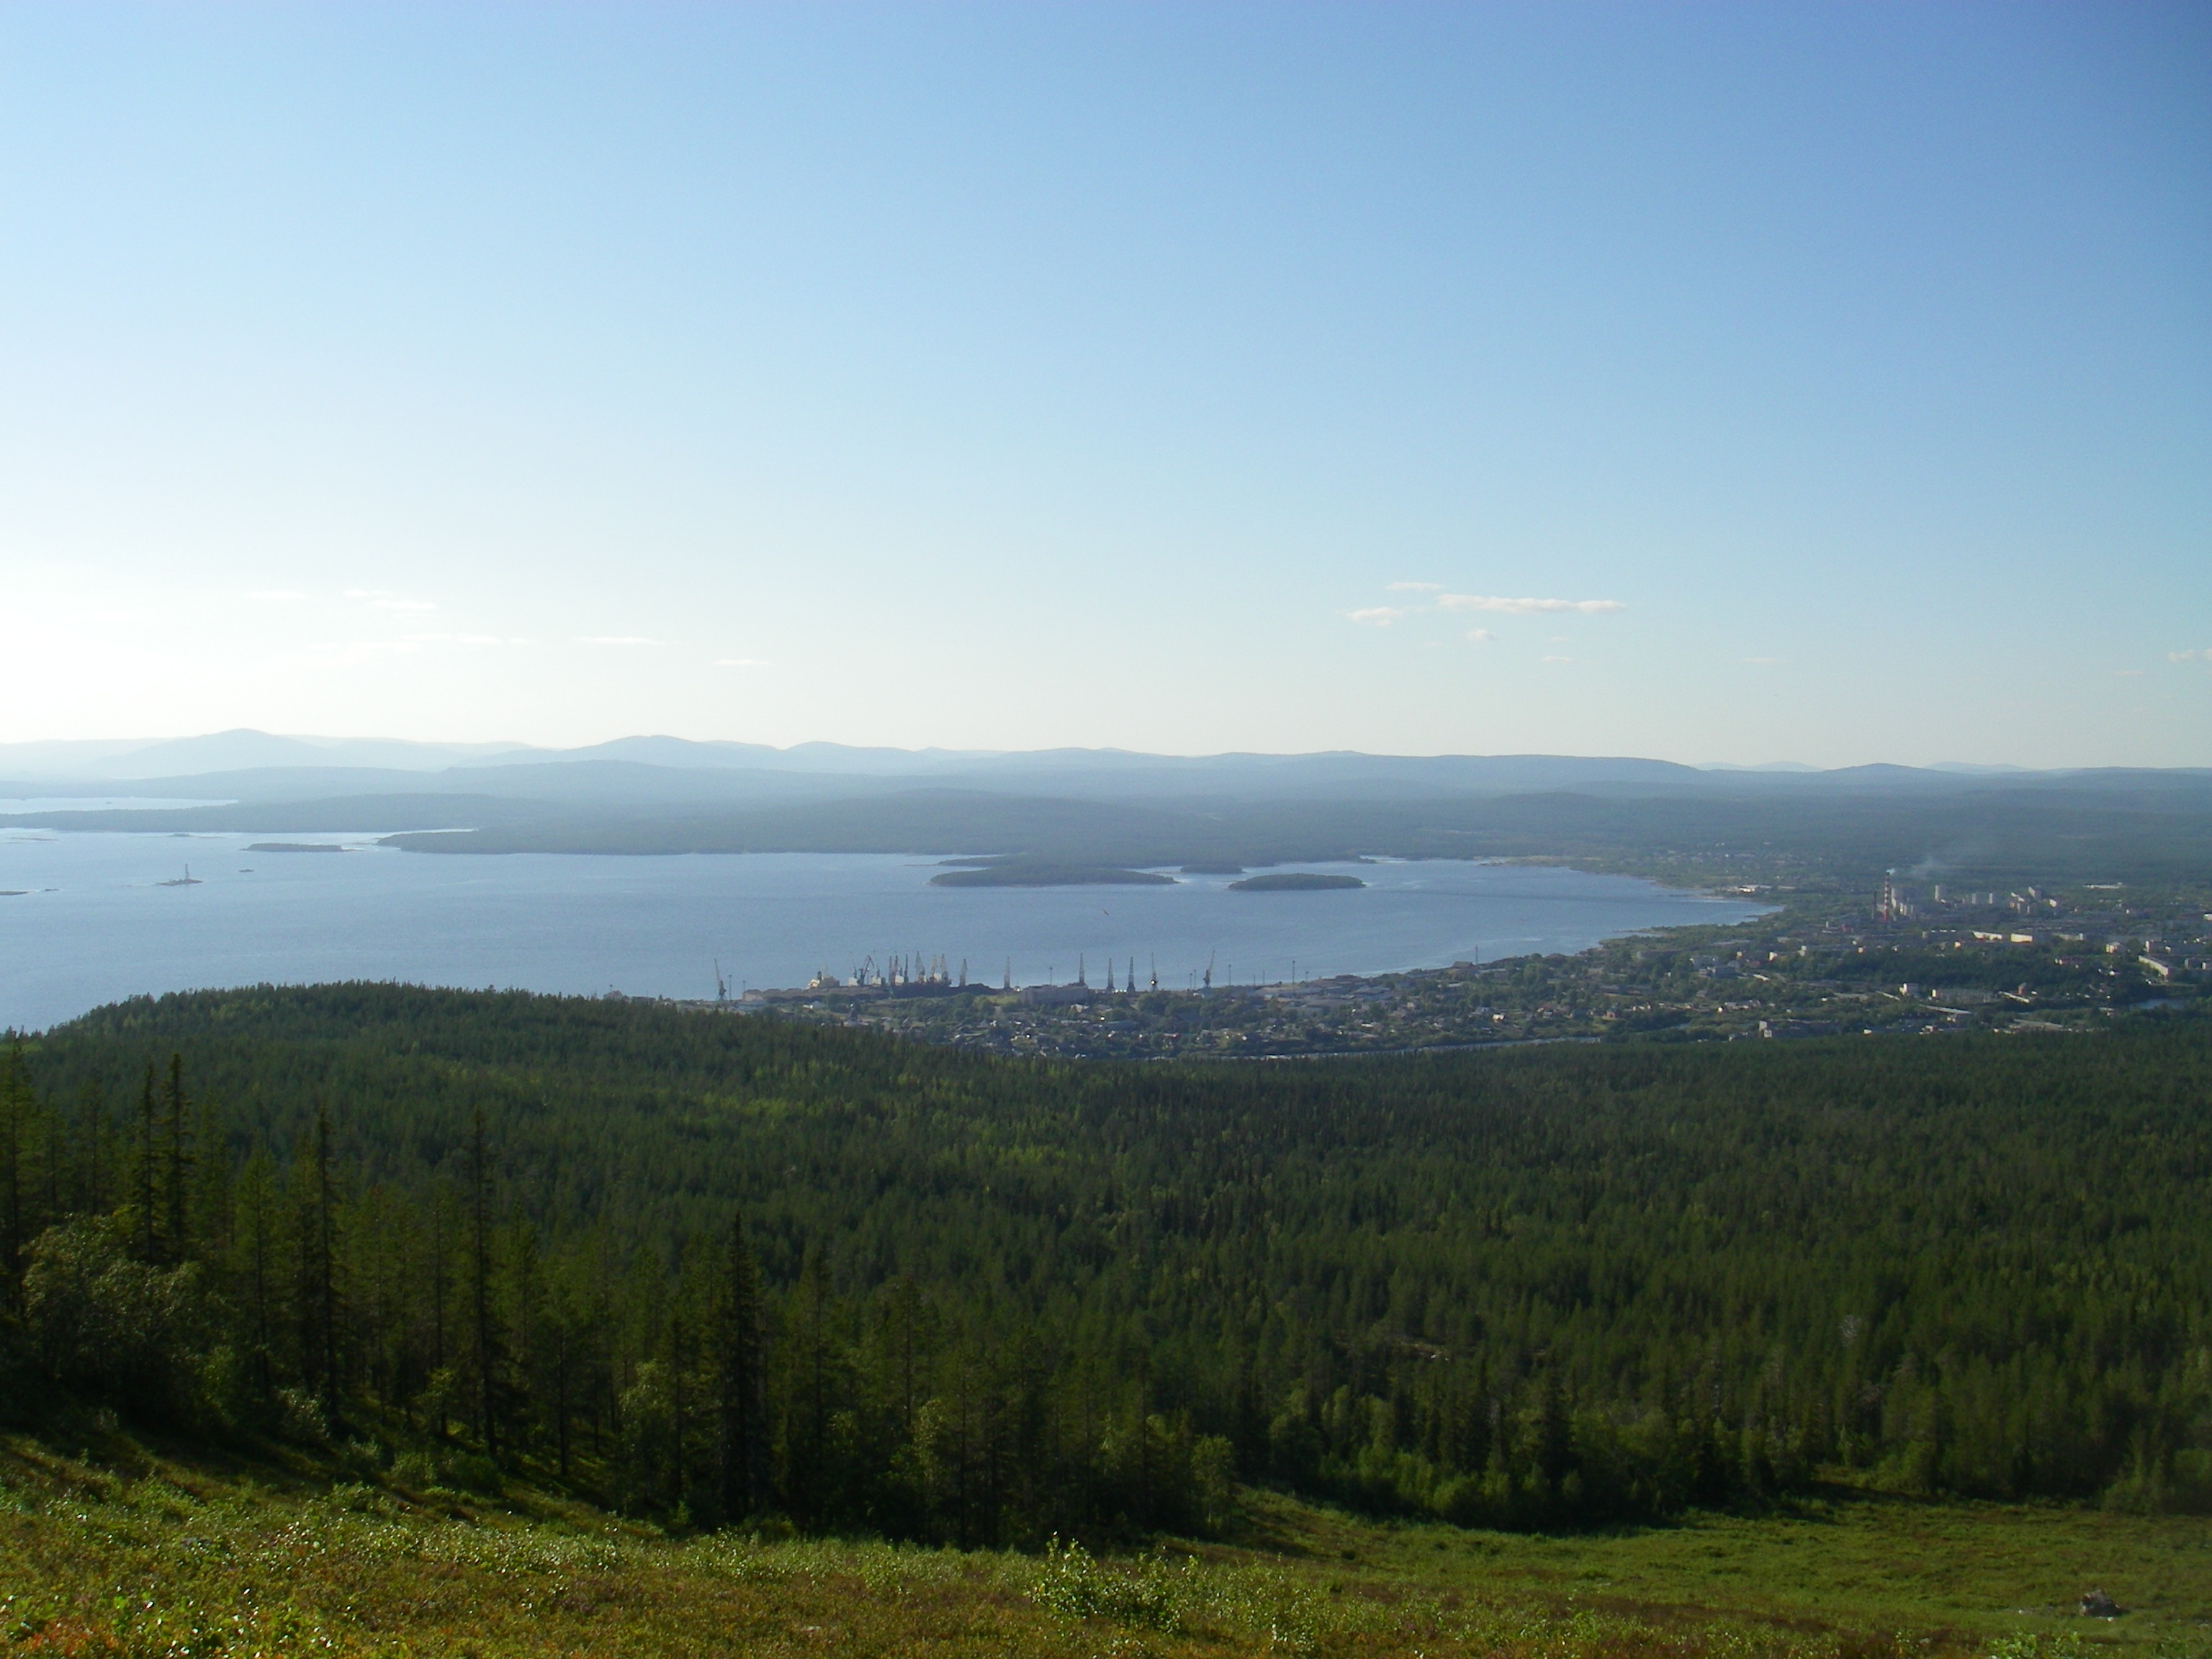
landscape, sea, tree, water, forest, horizon, wilderness, mountain, cloud, sky, meadow, morning, hill, lake, mountain range, green, reservoir, highland, ridge, plain, blue sky, north, plateau, fell, habitat, loch, ecosystem, handsomely, white sea, dahl, natural environment, geographical feature, atmospheric phenomenon, mountainous landforms